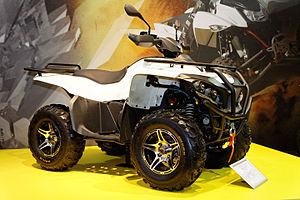
SYM - Outback 700 4X4